Impact Wrestling Unbreakable (2019)

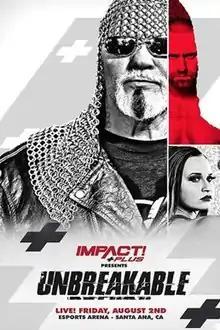
Promotional poster featuring Scott Steiner, Petey Williams, and Jordynne Grace

The 2019 Unbreakable was a professional wrestling house show produced by Impact Wrestling. The event took place on August 2, 2019 at the Esports Arena in Santa Ana, California and aired live on Impact Plus. It was the second event in the Unbreakable chronology.